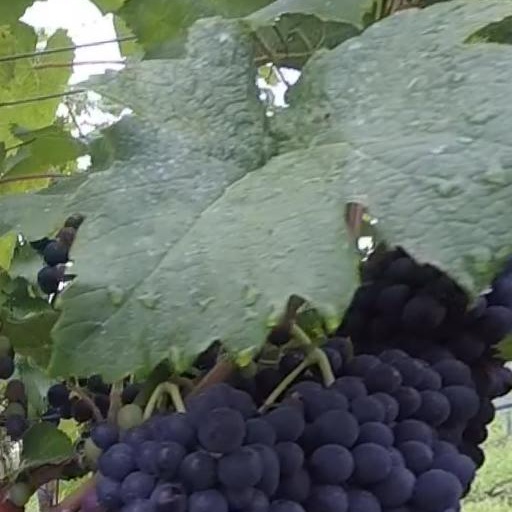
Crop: grape